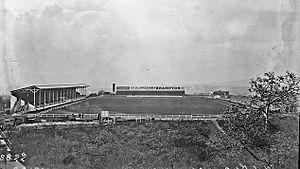
Vue panoramique du stade Bergeyre en 1922
La butte Bergeyre est un micro-quartier du 19ᵉ arrondissement de Paris, en France.
L'Olympique est un club de football français fondé en 1908, disparu en 1926 en fusionnant avec le Red Star Club et situé à Pantin, puis à Paris.
Le tournoi de football aux Jeux olympiques d'été de 1924 s'est déroulé du 25 mai au 9 juin 1924. Les matchs se jouent notamment au Stade Pershing à Paris.